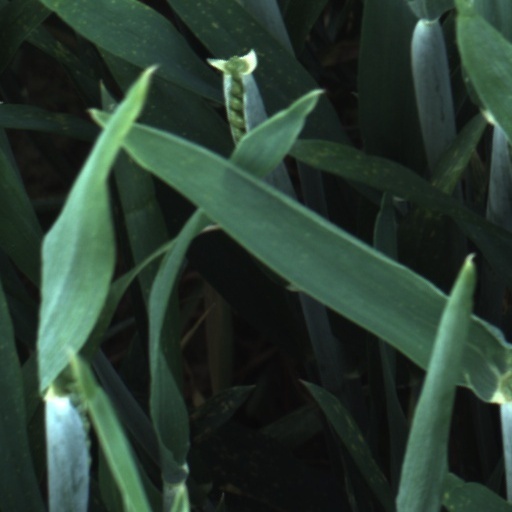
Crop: wheat